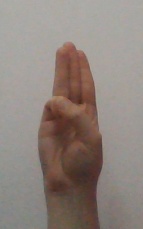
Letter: thaa